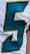
Number: 5